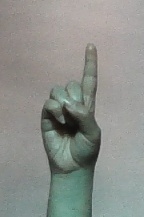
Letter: bb